Gabriella Cilmi

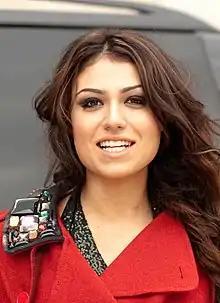
Cilmi in 2010

Gabriella Lucia Cilmi (born 10 October 1991) is an Australian pop singer and songwriter. A contralto, Cilmi is known for her distinctive raspy singing voice.